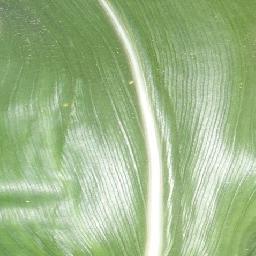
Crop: corn
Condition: (maize)_healthy